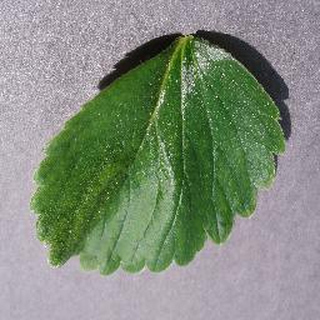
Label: healthy_strawberry